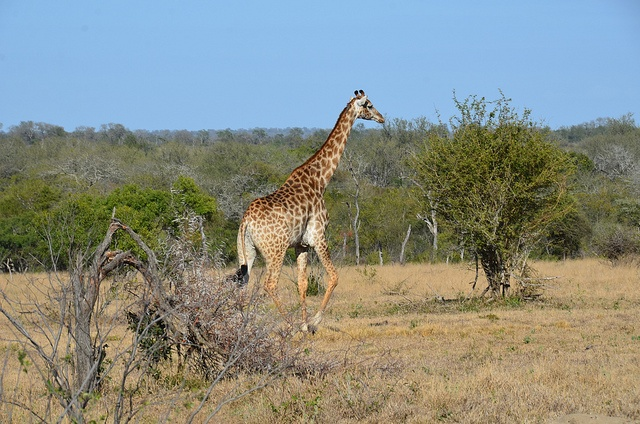
A giraffe walking around in a grassy area.
a very tall giraffe walking in a bush with his neck high
A giraffe walking across a grass covered field.
A tall giraffe is running on short yellow grass by trees.
a very large giraffes that is walking out in the field